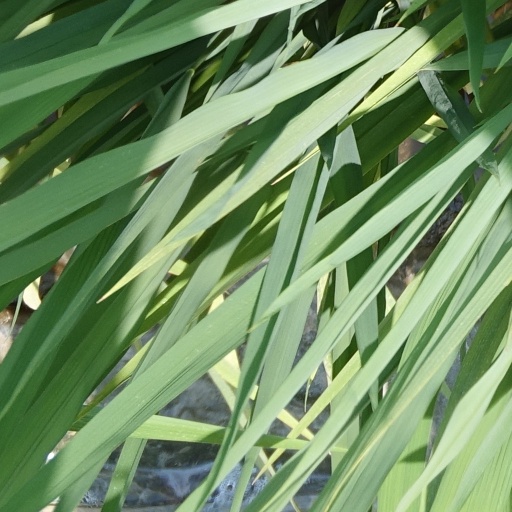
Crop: rice